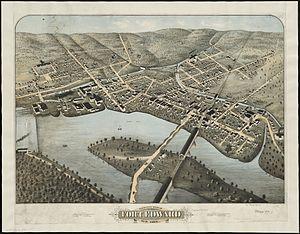
La ville de Fort Edward est le siège du comté de Washington, situé dans l'État de New York, aux États-Unis. La population de la ville est de 5 892 habitants d'après le recensement de 2000.